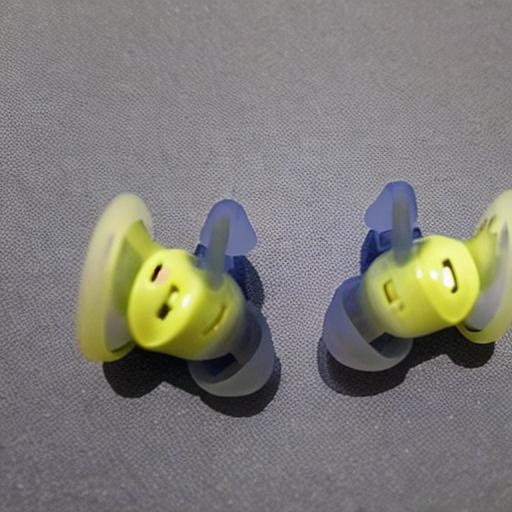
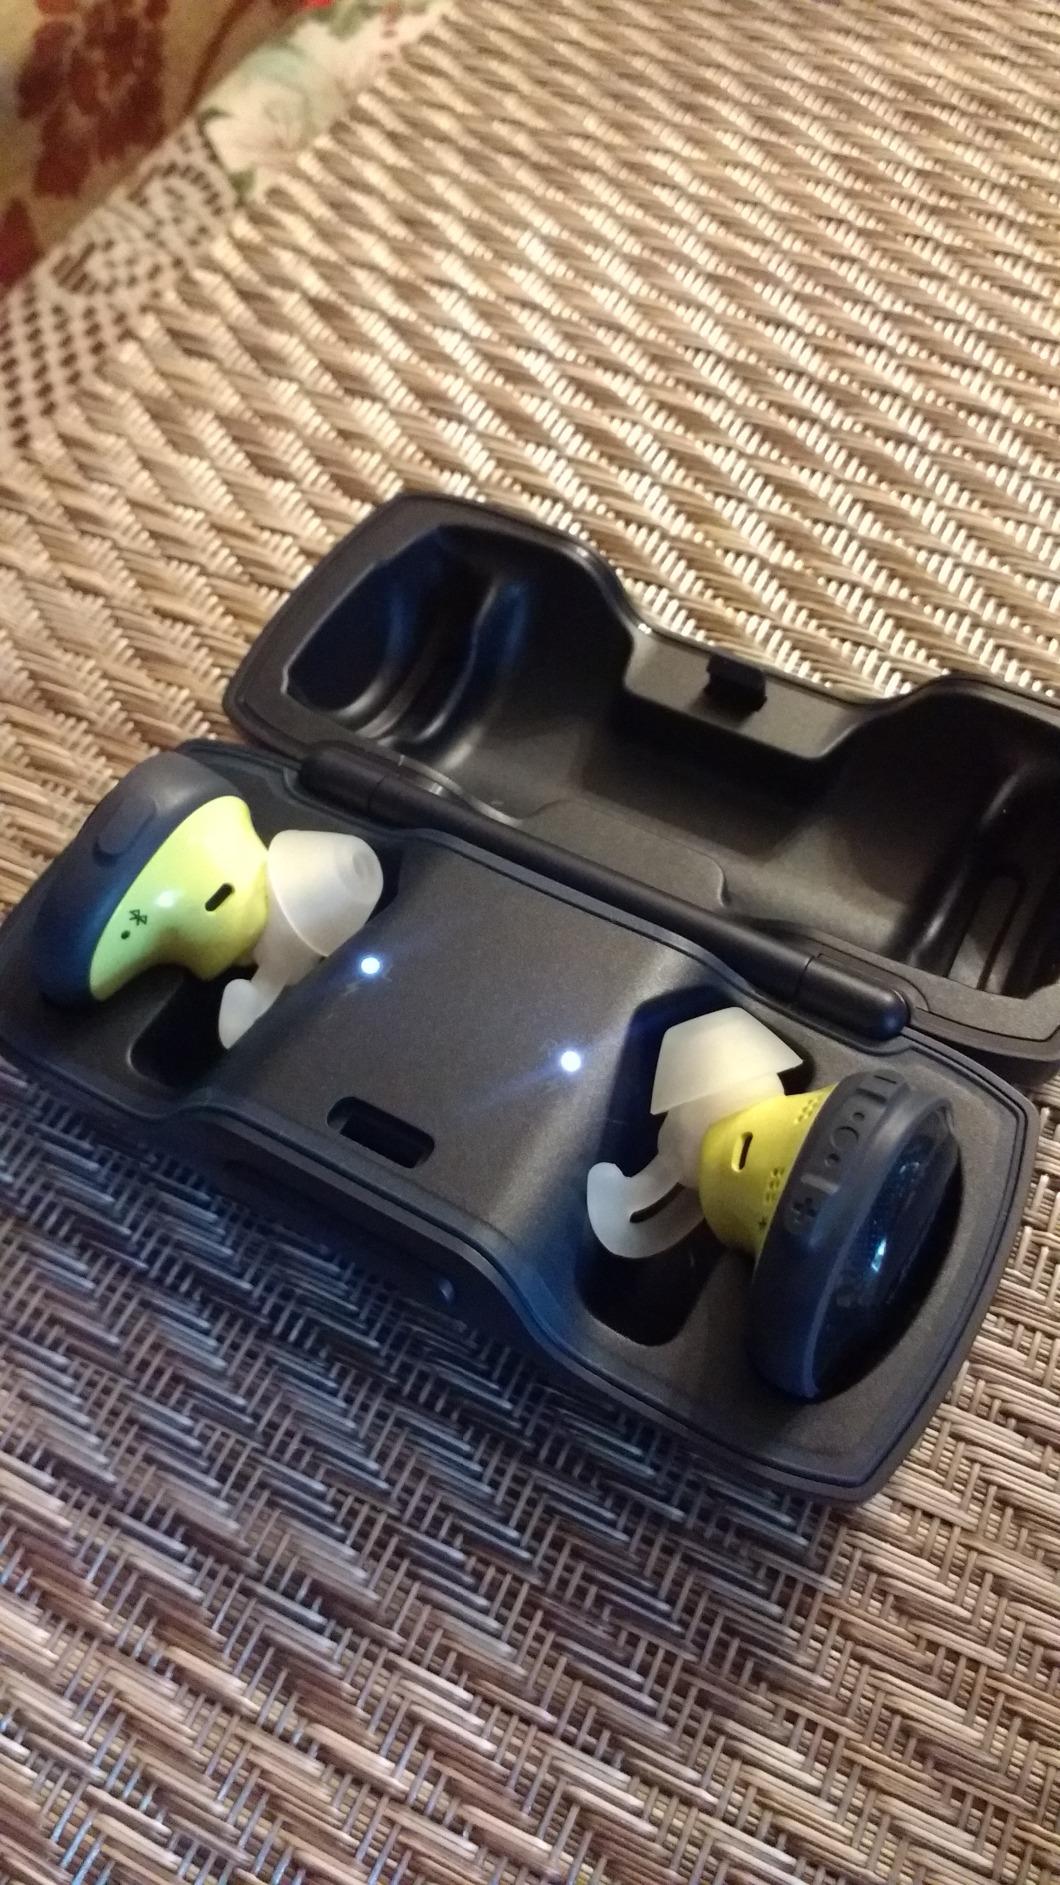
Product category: earbuds
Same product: no